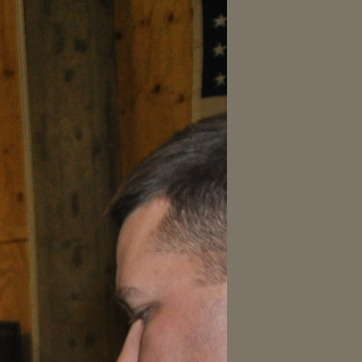
Material: hair